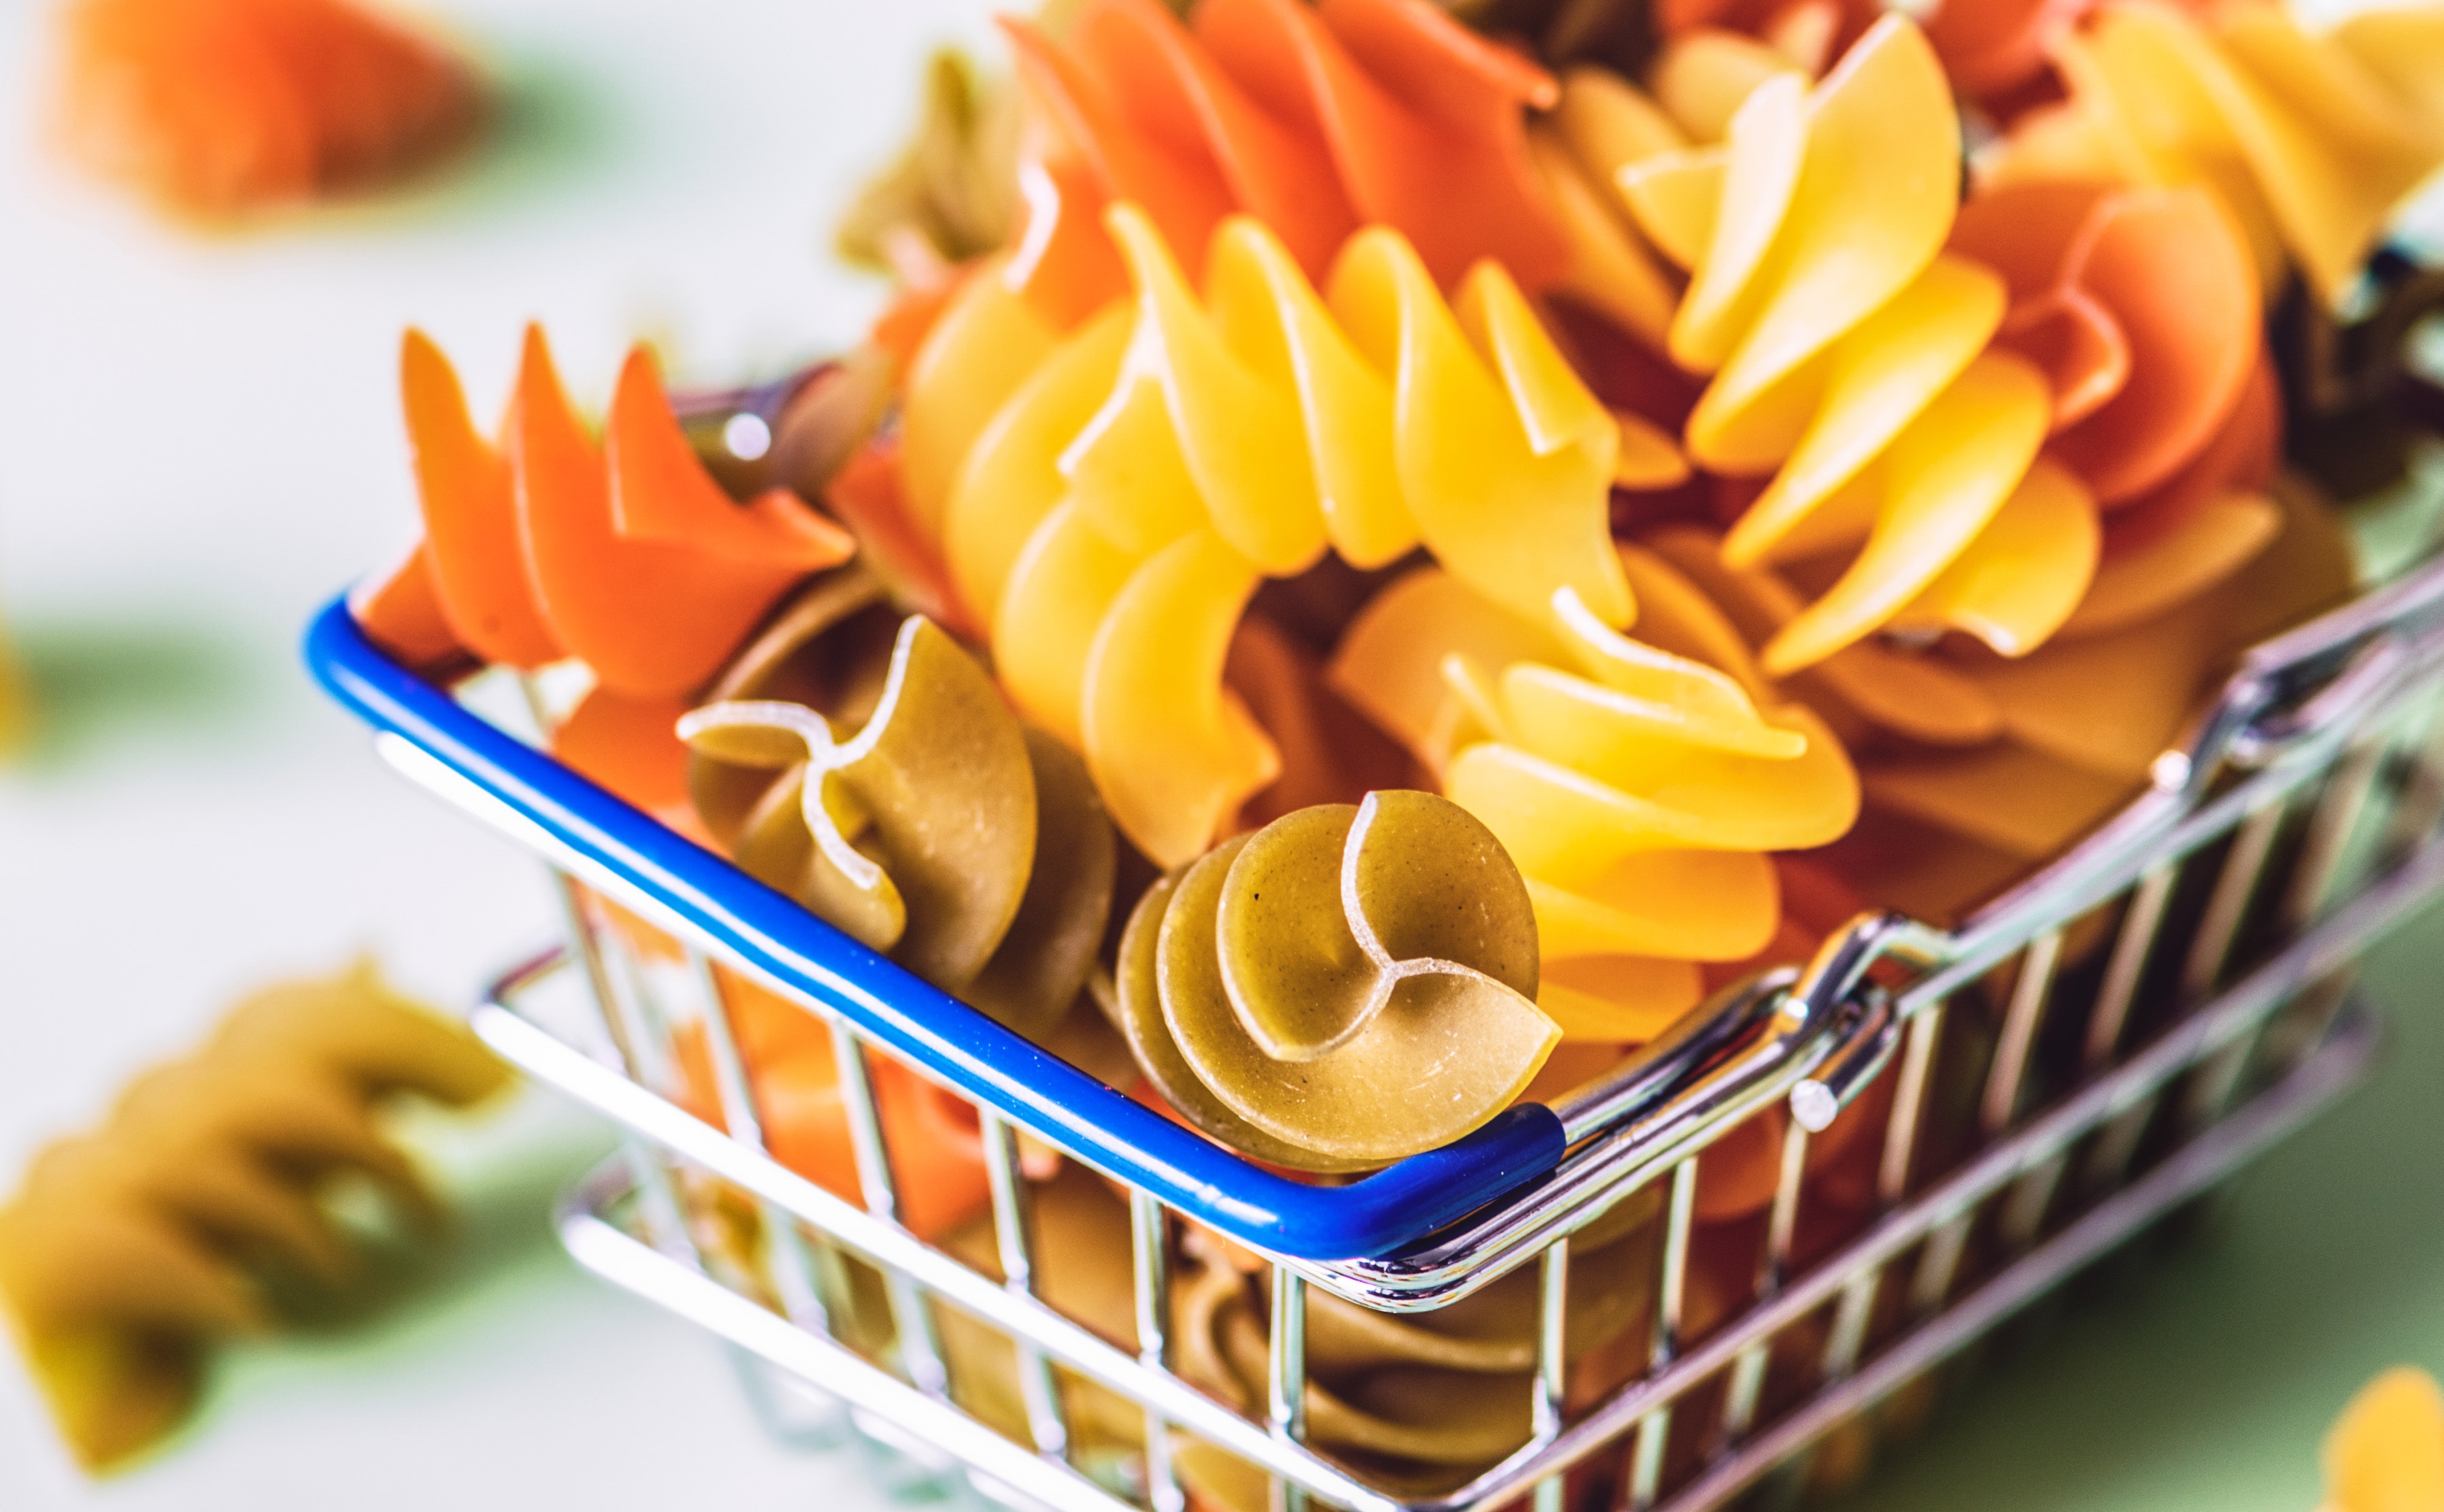
food, cuisine, dish, junk food, ingredient, snack, finger food, fusilli, side dish